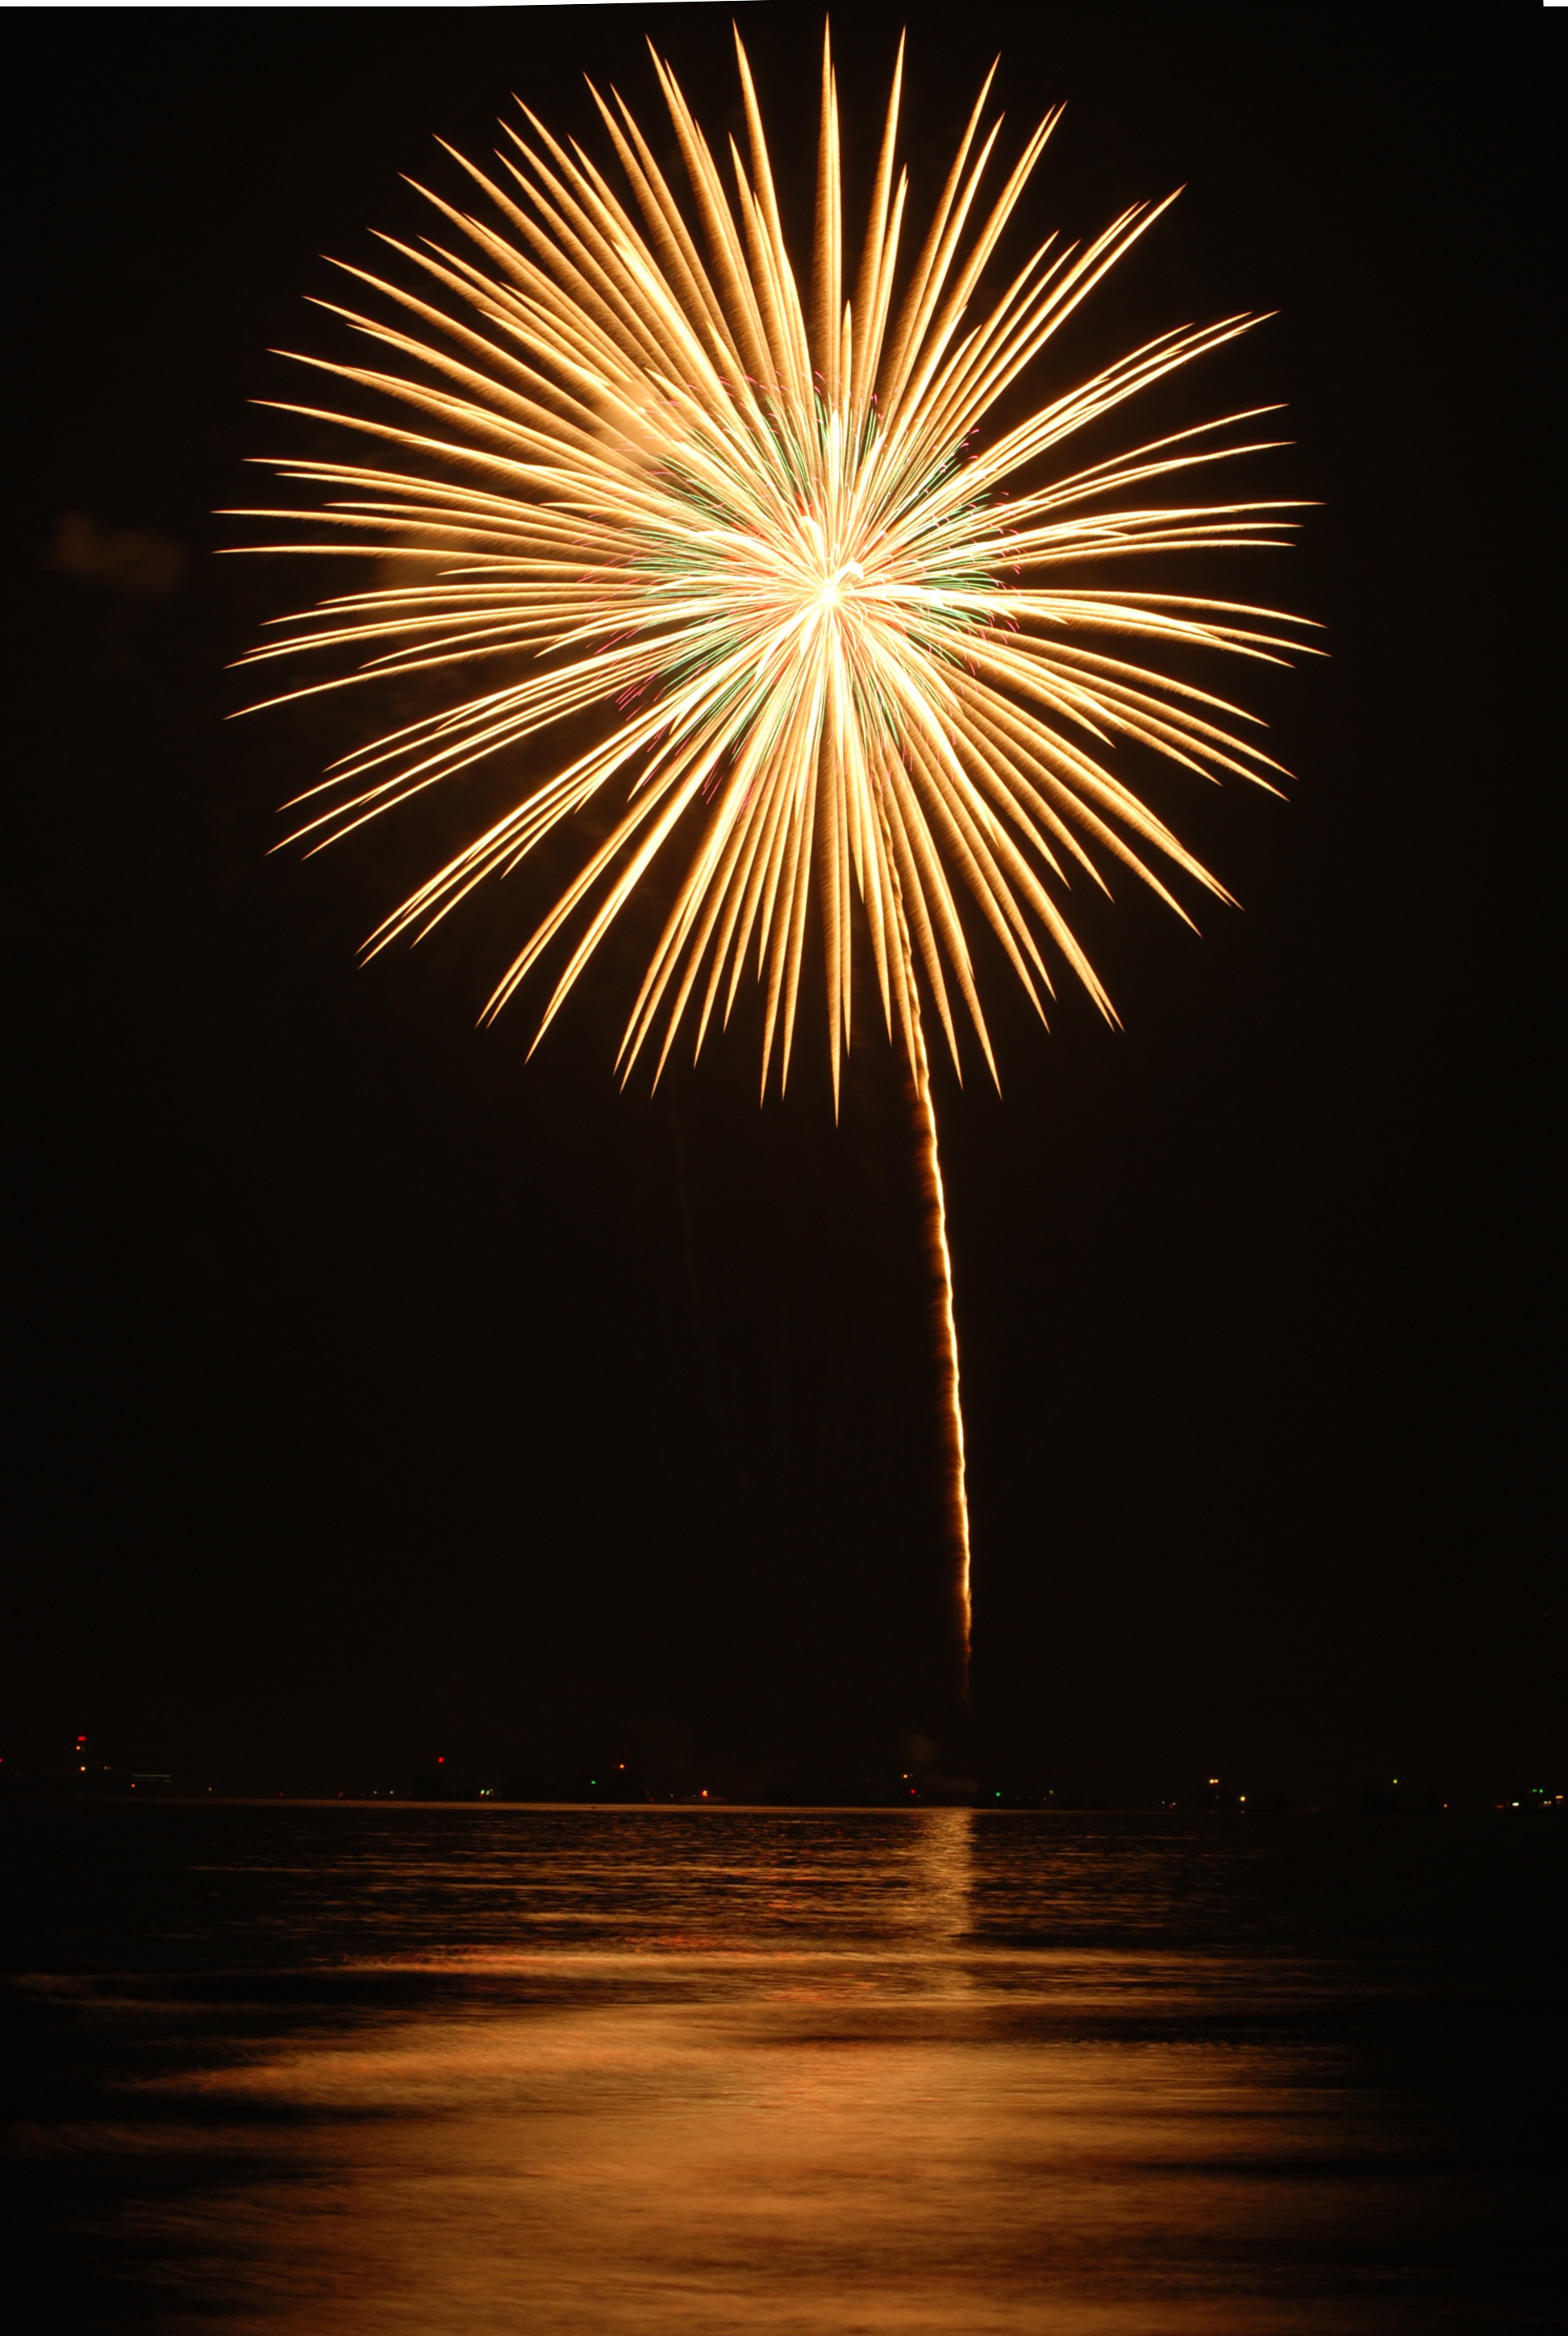
night, recreation, firework, celebration, thailand, festive, festival, fireworks, event, outdoor recreation